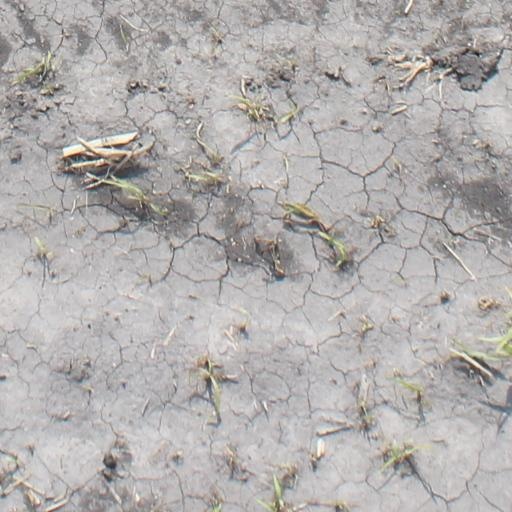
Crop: maize; corn